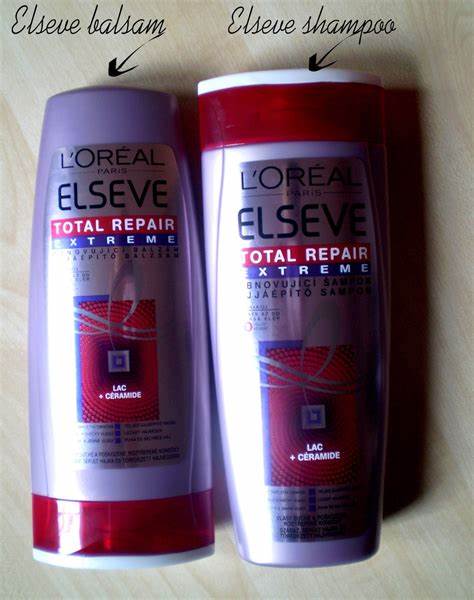
Waste category: plastic